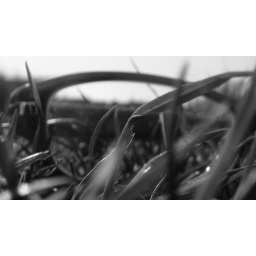
This is part of some experimental photos I took while in Museumplein in Amsterdam of the glasses in the grass